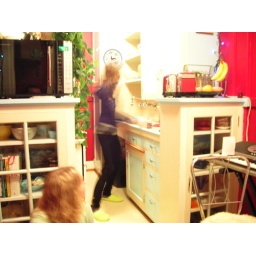
in my kitchen on the hill